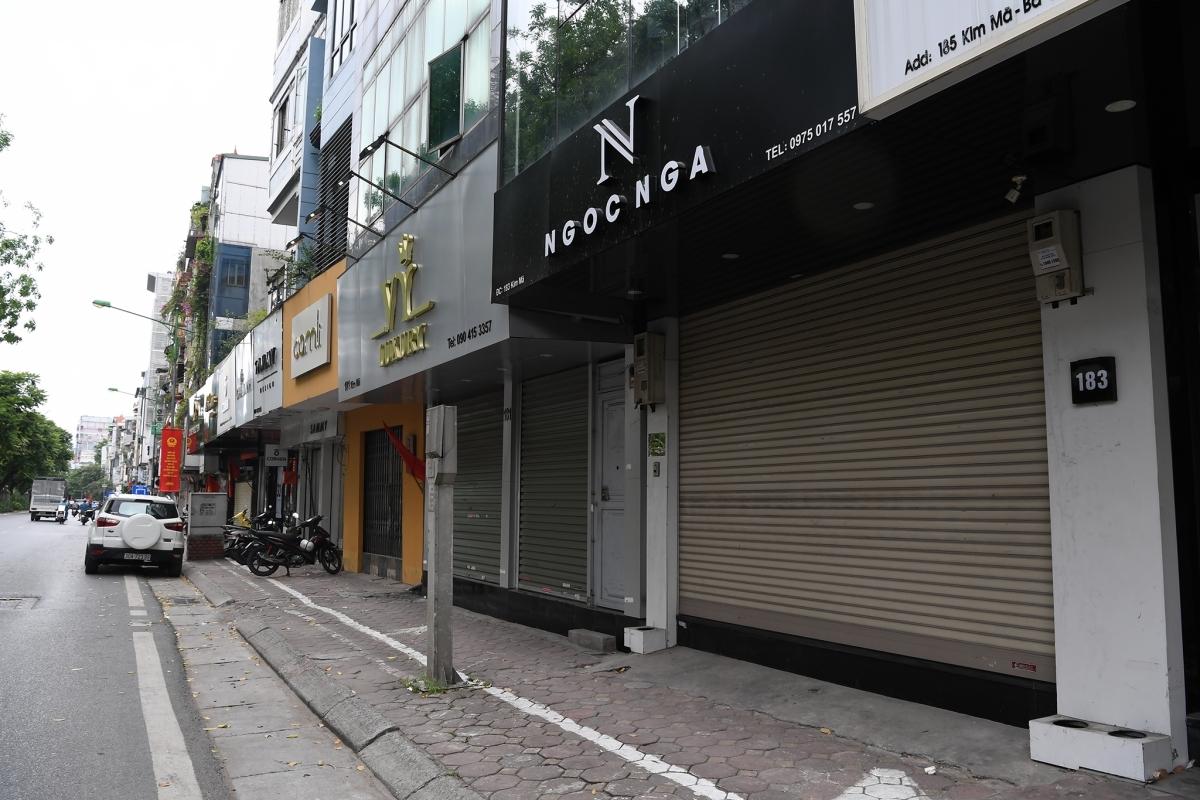
có một chiếc ô tô màu trắng đang được dựng ở bên đường